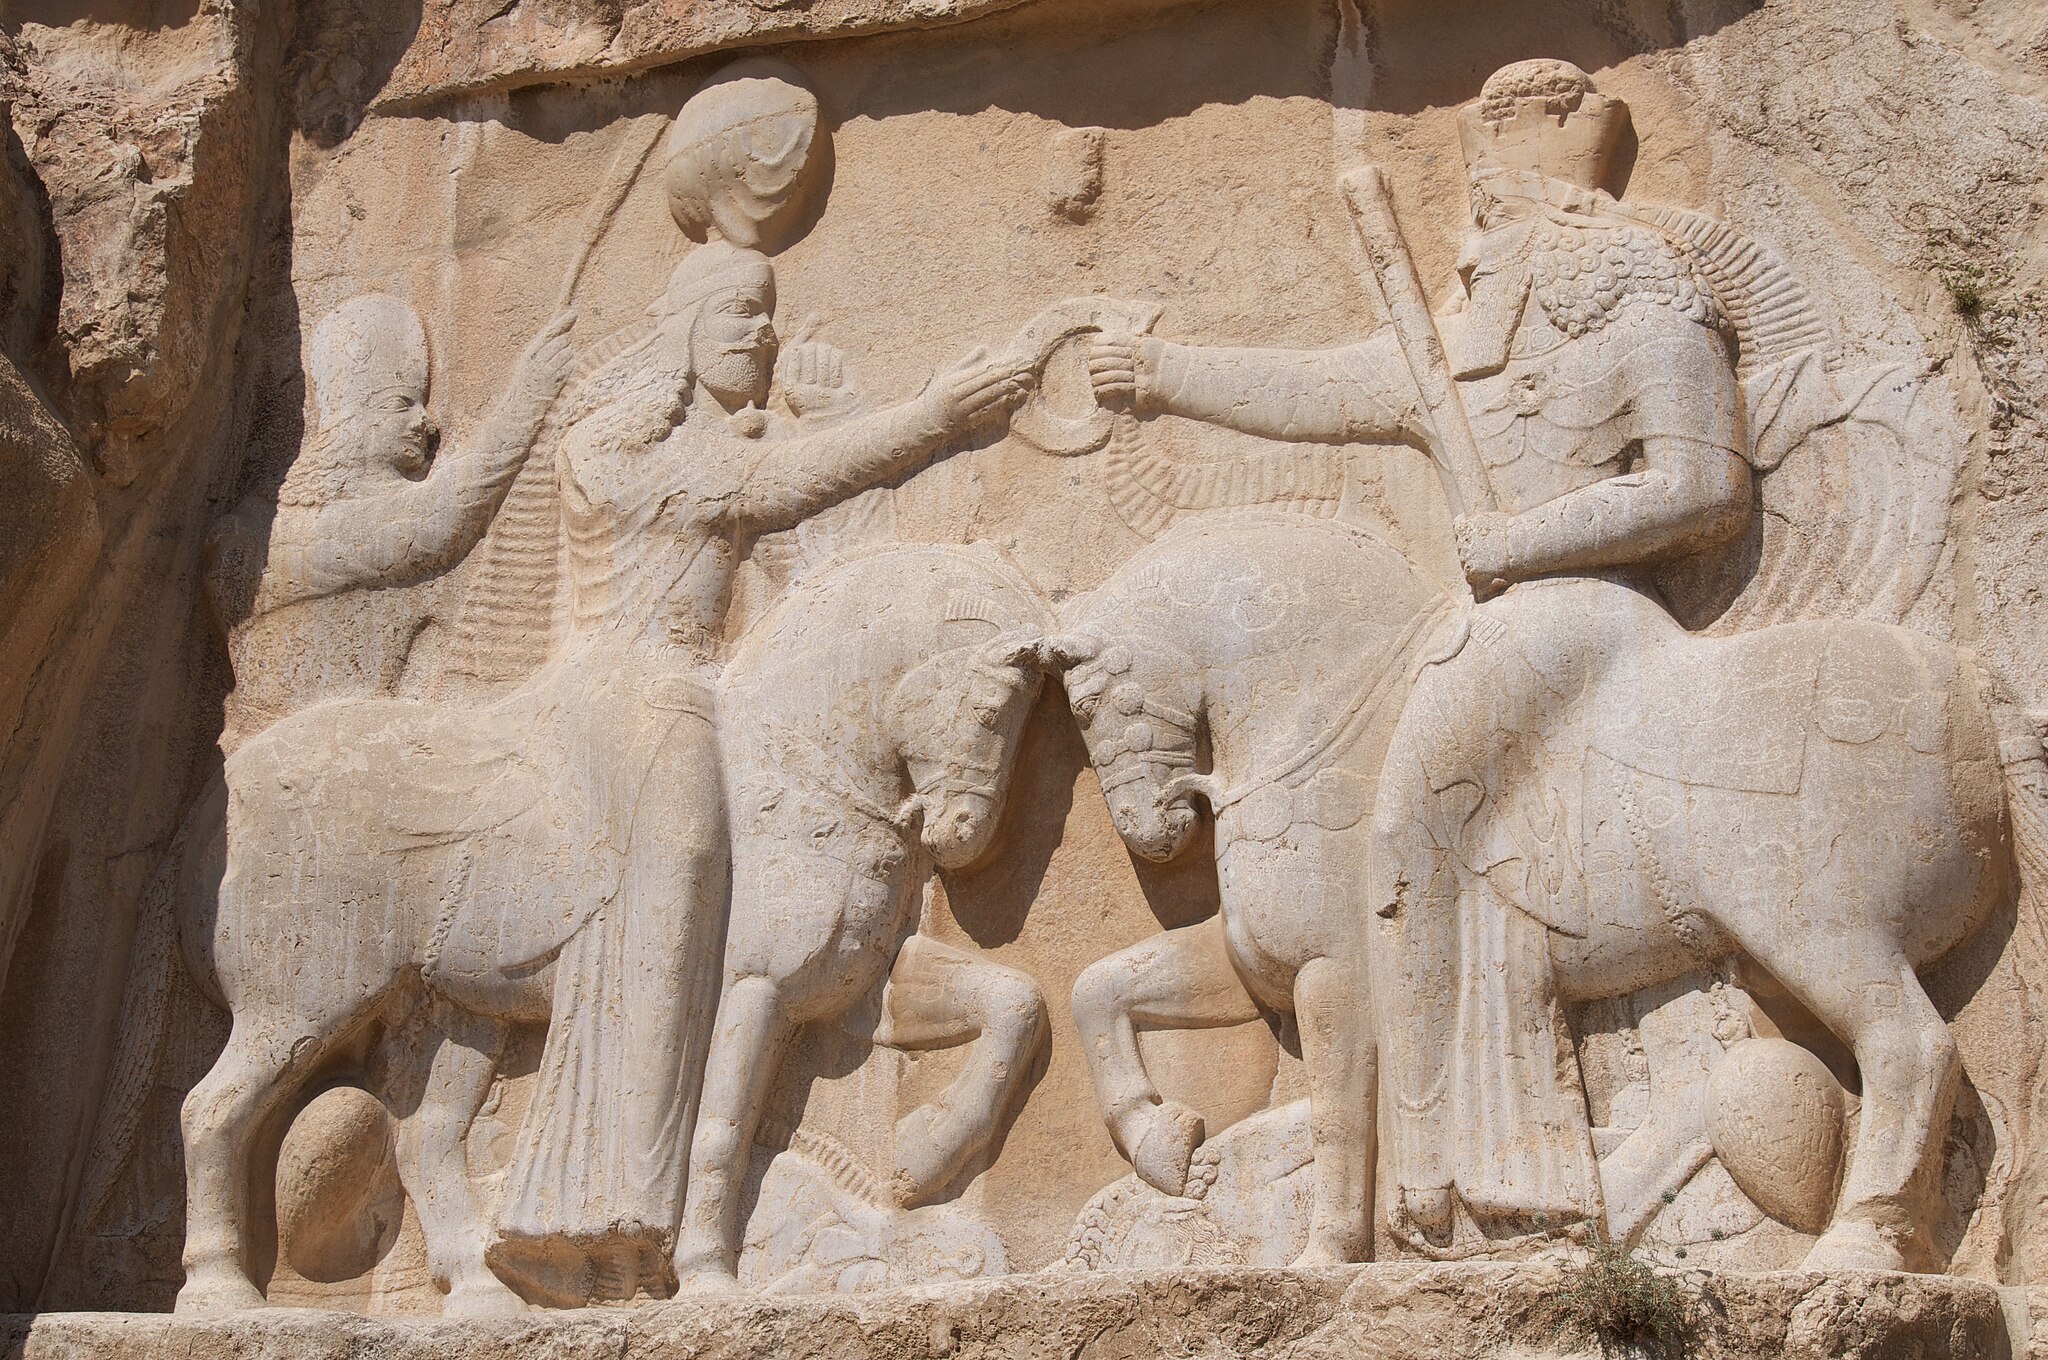
Title: Ahura Mazda (right) Invests Ardashir I With the Ring of Kingship (4895917806)
Description: This is one of a number of Sassanid-era bas reliefs carved on the cliffs below the tombs of the Achaemenid kings at Naqsh-e Rustam. I photographed the others but, frankly, they are in such poor condition and are so confusing that I decided not to inflict the photos on my viewers. In this piece, Ahura Mazda, the principal Zoroastrian deity, invests king Ardashir I with the ring of kingship. Ardashir I founded the Sassanid dynasty, which ruled Persia from the early 3rd century C.E. until the Empire collapsed in 651 C.E. Among other things, the Sassanids are notable for being the last pre-Islamic empire to rule Persia. The artwork dates to the 3rd century C.E. Naqsh-e Rustam, Iran
Date: 2010-04-19 15:11
Categories: Relief of investiture of Ardashir at Naqsh-e Rustam, Flickr images reviewed by FlickreviewR 2, Files from A.Davey Flickr stream